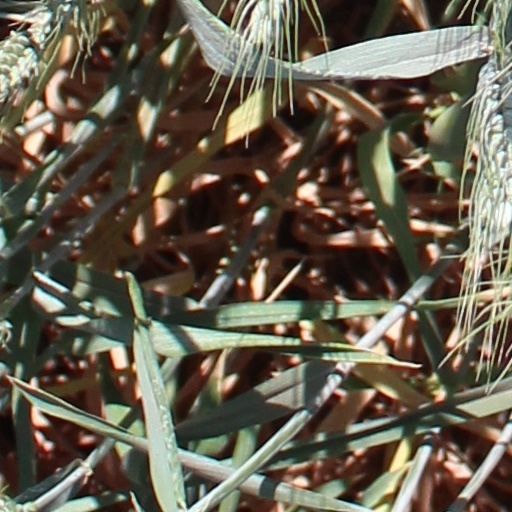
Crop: wheat